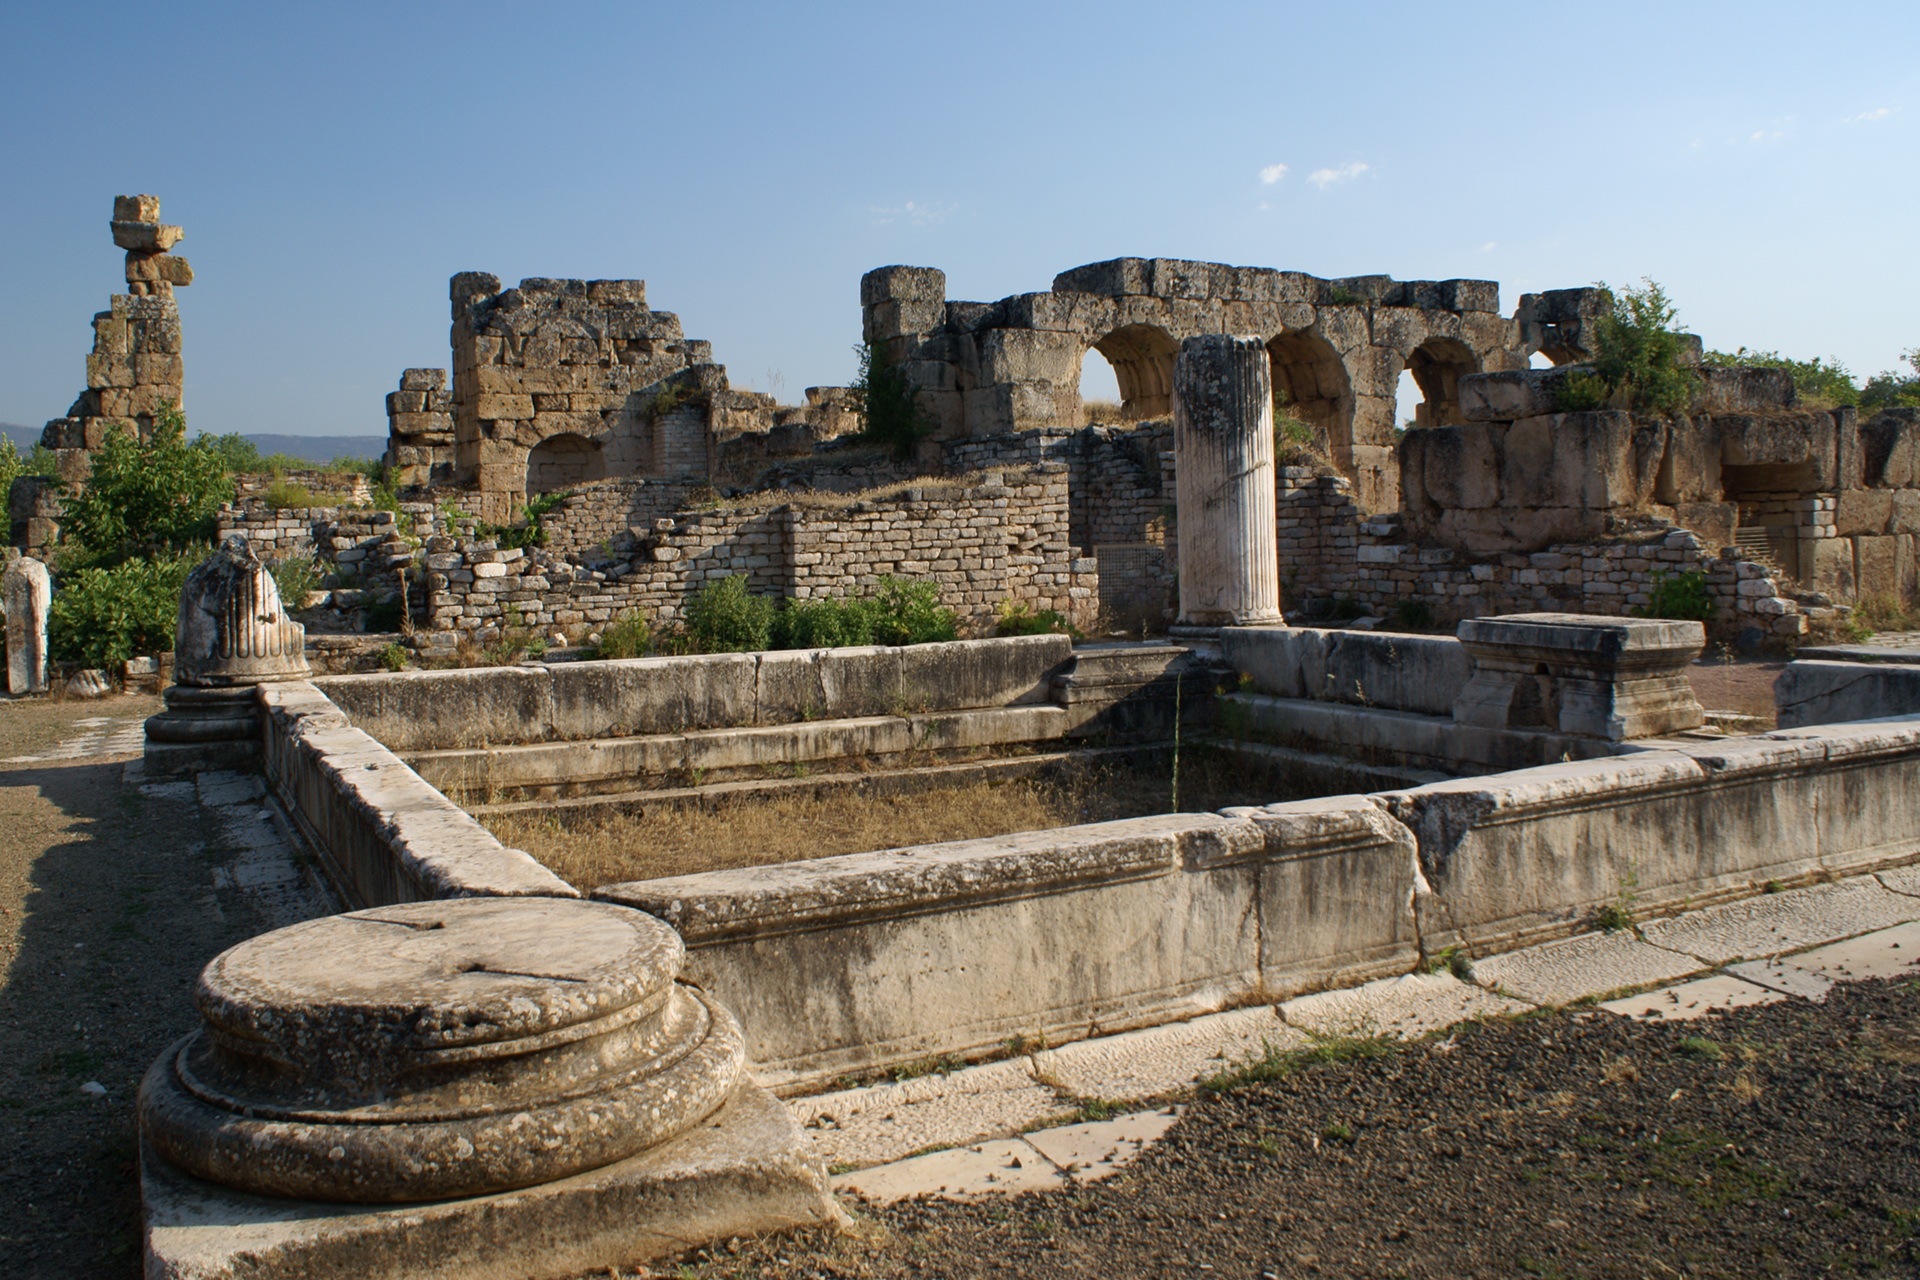
building, wall, monument, greek, ancient, landmark, fortification, ruin, amphitheatre, temple, ruins, turkey, history, ancient rome, archaeological site, unesco world heritage site, historic site, ancient history, ancient roman architecture, maya civilization, aphrodisias